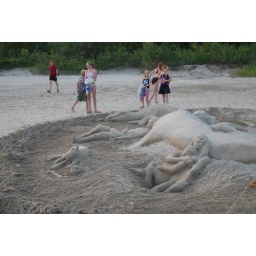
Dinosaur sand sculptures by Harry Farfan on the beach at Sandbanks Provincial Park. Three days in creation.